Julian Selby

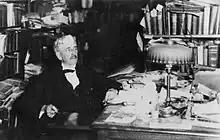
Yates Snowden (1858-1933)

Snowden wrote an introduction entitled "A Study in Scarlett", signed only with the pseudonym "Felix Old Boy". Like Selby, Snowden was not fastidious about his facts concerning Boozer. Snowden tells an untrue story of a romance between Major General Kilpatrick and Boozer.